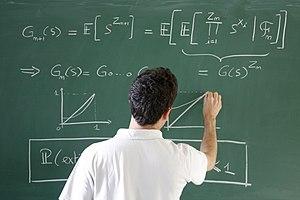
""généalogie de Galton-Watson"" ou ""modèle de Galton-Watson"""
Les mathématiques sont un ensemble de connaissances abstraites résultant de raisonnements logiques appliqués à des objets divers tels que les ensembles mathématiques, les nombres, les formes, les structures, les transformations, etc. ; ainsi qu'aux relations et opérations mathématiques qui existent entre ces objets. Elles sont aussi le domaine de recherche développant ces connaissances, ainsi que la discipline qui les enseigne.
La recherche mathématique est une branche de la recherche scientifique.